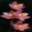
Label: orchid